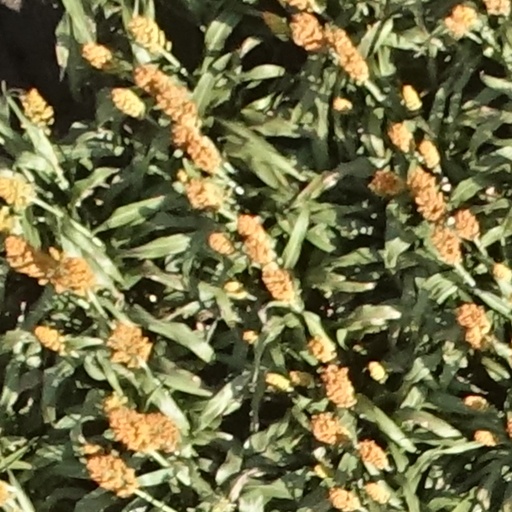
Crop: sorghum